Hitchhiker Program

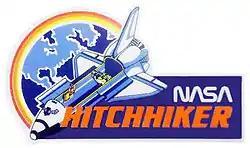
Hitchhiker program insignia

The Hitchhiker Program (HH) was a NASA program established in 1984 and administered by the Goddard Space Flight Center (GSFC) and the Marshall Space Flight Center (MSFC). The program was designed to allow low-cost and quick reactive experiments to be placed on board the Space Shuttle. The program was discontinued after the Space Shuttle "Columbia" disaster of STS-107.